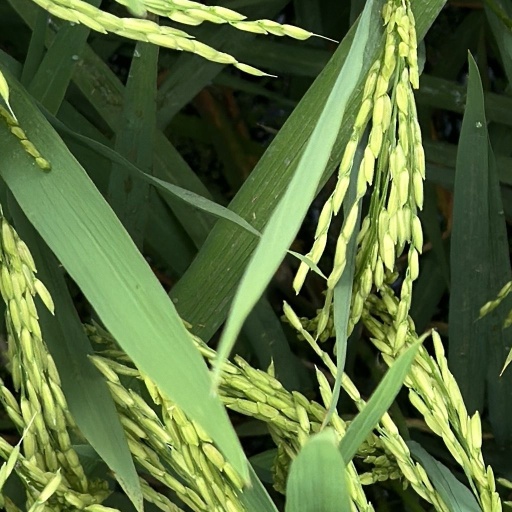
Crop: rice